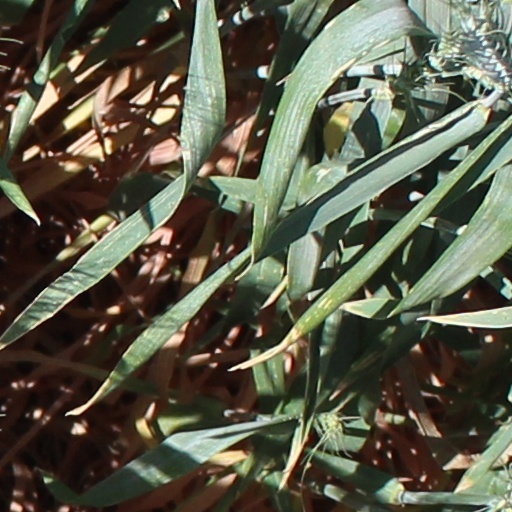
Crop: wheat